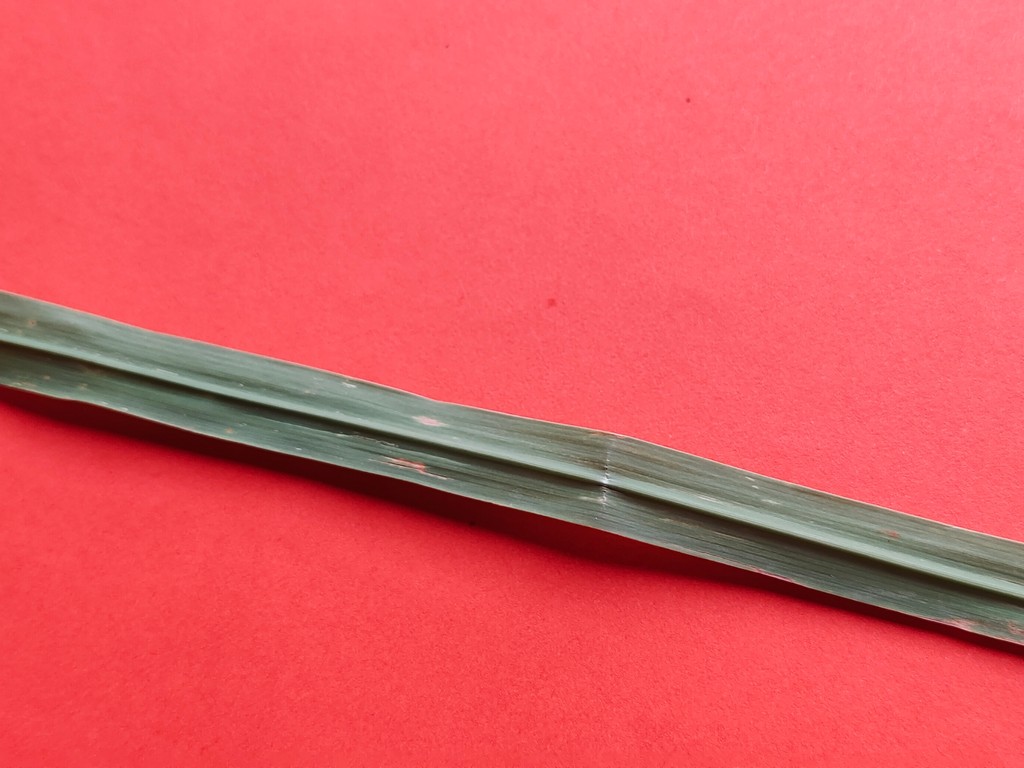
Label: Unhealthy